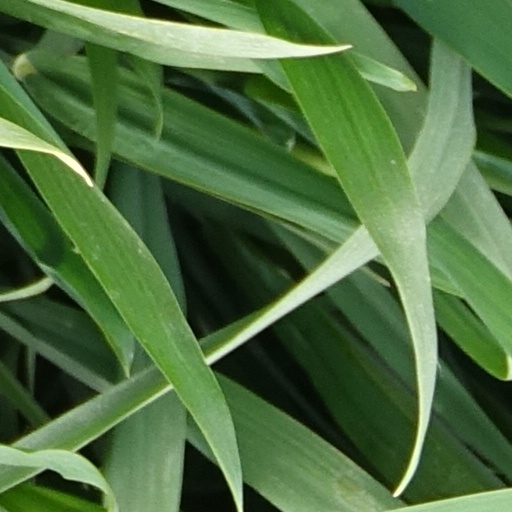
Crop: wheat